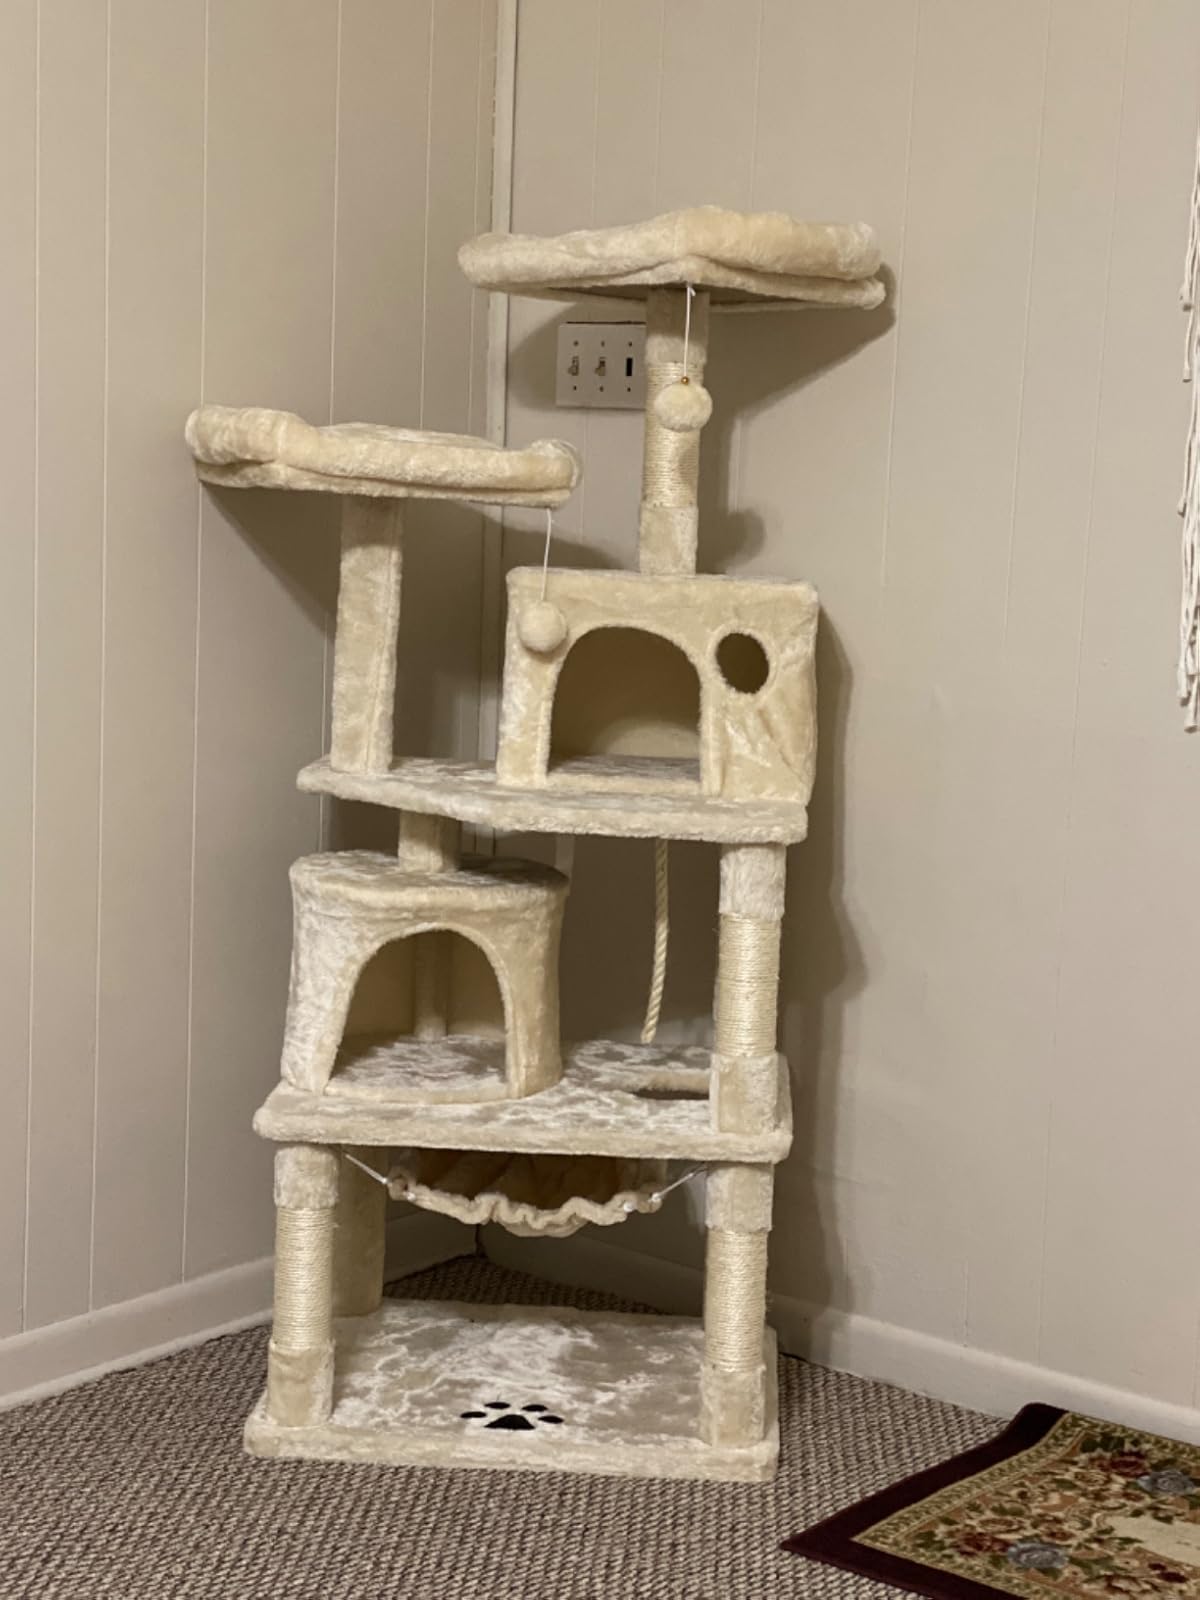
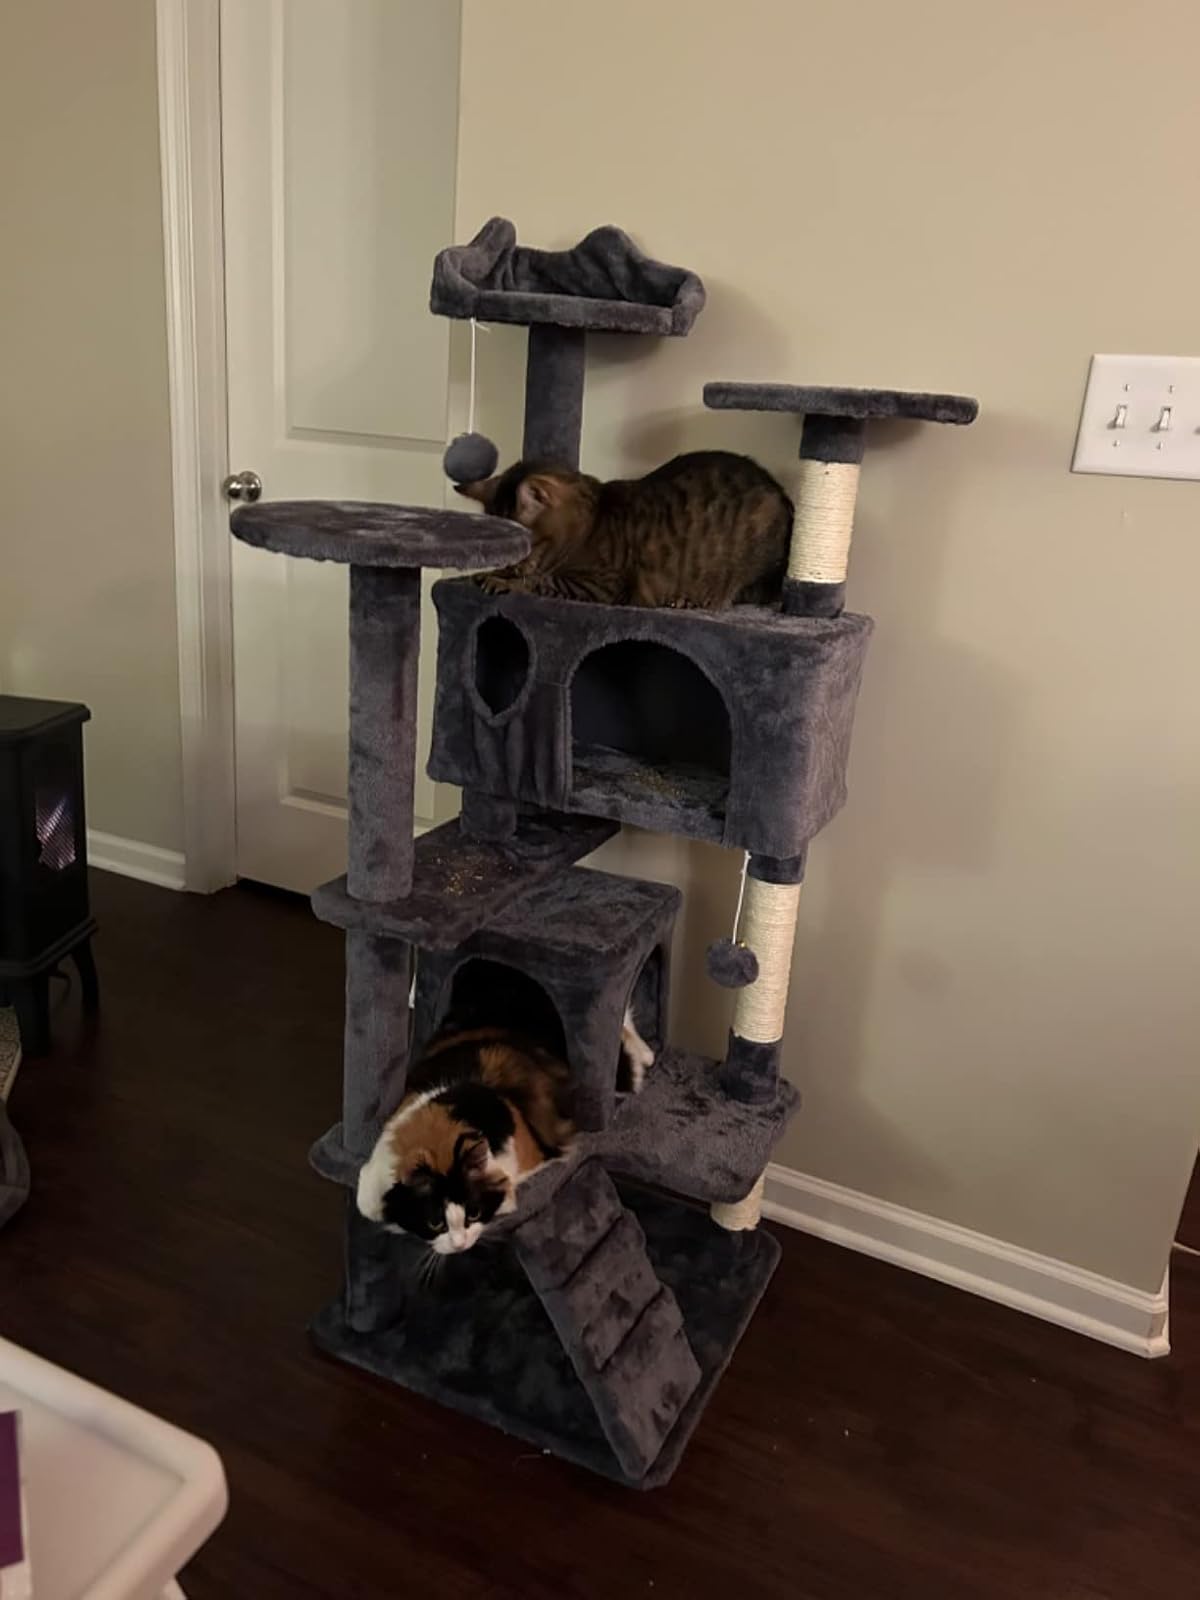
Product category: items_cat tree
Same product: no